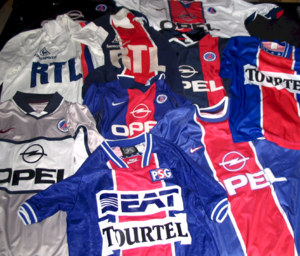
photo perso d'une partie de ma collection de maillots du PSG.
Le Paris Saint-Germain Football Club, couramment abrégé en Paris Saint-Germain FC, Paris Saint-Germain, Paris SG, ou PSG, est un club de football français, basé à Saint-Germain-en-Laye et à Paris. C'est la section football du Paris Saint-Germain omnisports. Club le plus titré de France, il est présent en première division du Championnat de France en 1971/1972 et depuis 1974. Il s'entraîne au Camp des Loges à Saint-Germain-en-Laye et joue au Parc des Princes à Paris.
La tenue du Paris Saint-Germain a, depuis la création du club en 1970, sensiblement évolué et connu un nombre significatif de changement. La couleur bleue s'est imposé sur le maillot domicile du club dès 1973, après que Daniel Hechter, couturier mais aussi président du club, dessine un maillot bleu à bande rouge. Ce modèle s'imposera comme l'un des symboles forts du club parisien et portera le surnom de maillot Hechter.